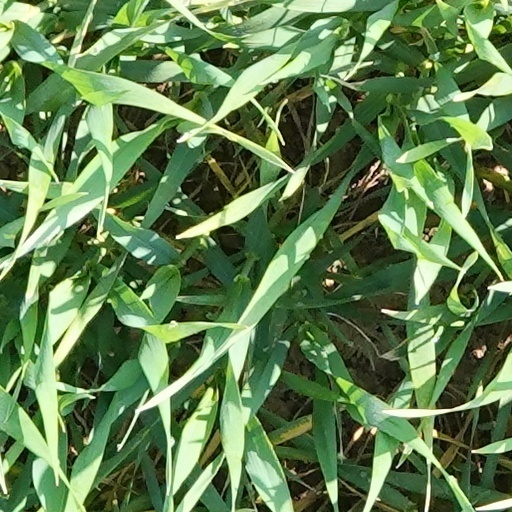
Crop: wheat